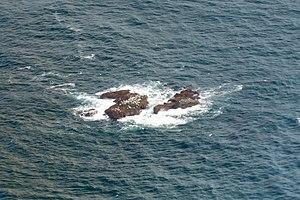
Kolbeinsey est un récif rocheux d'Islande situé dans la mer du Groenland et constituant le point le plus septentrional de ce pays. Depuis sa première observation au XVIIᵉ siècle, sa superficie ne cesse de se réduire sous l'effet de l'érosion marine et l'île pourrait disparaître au cours de la première moitié du XXIᵉ siècle.